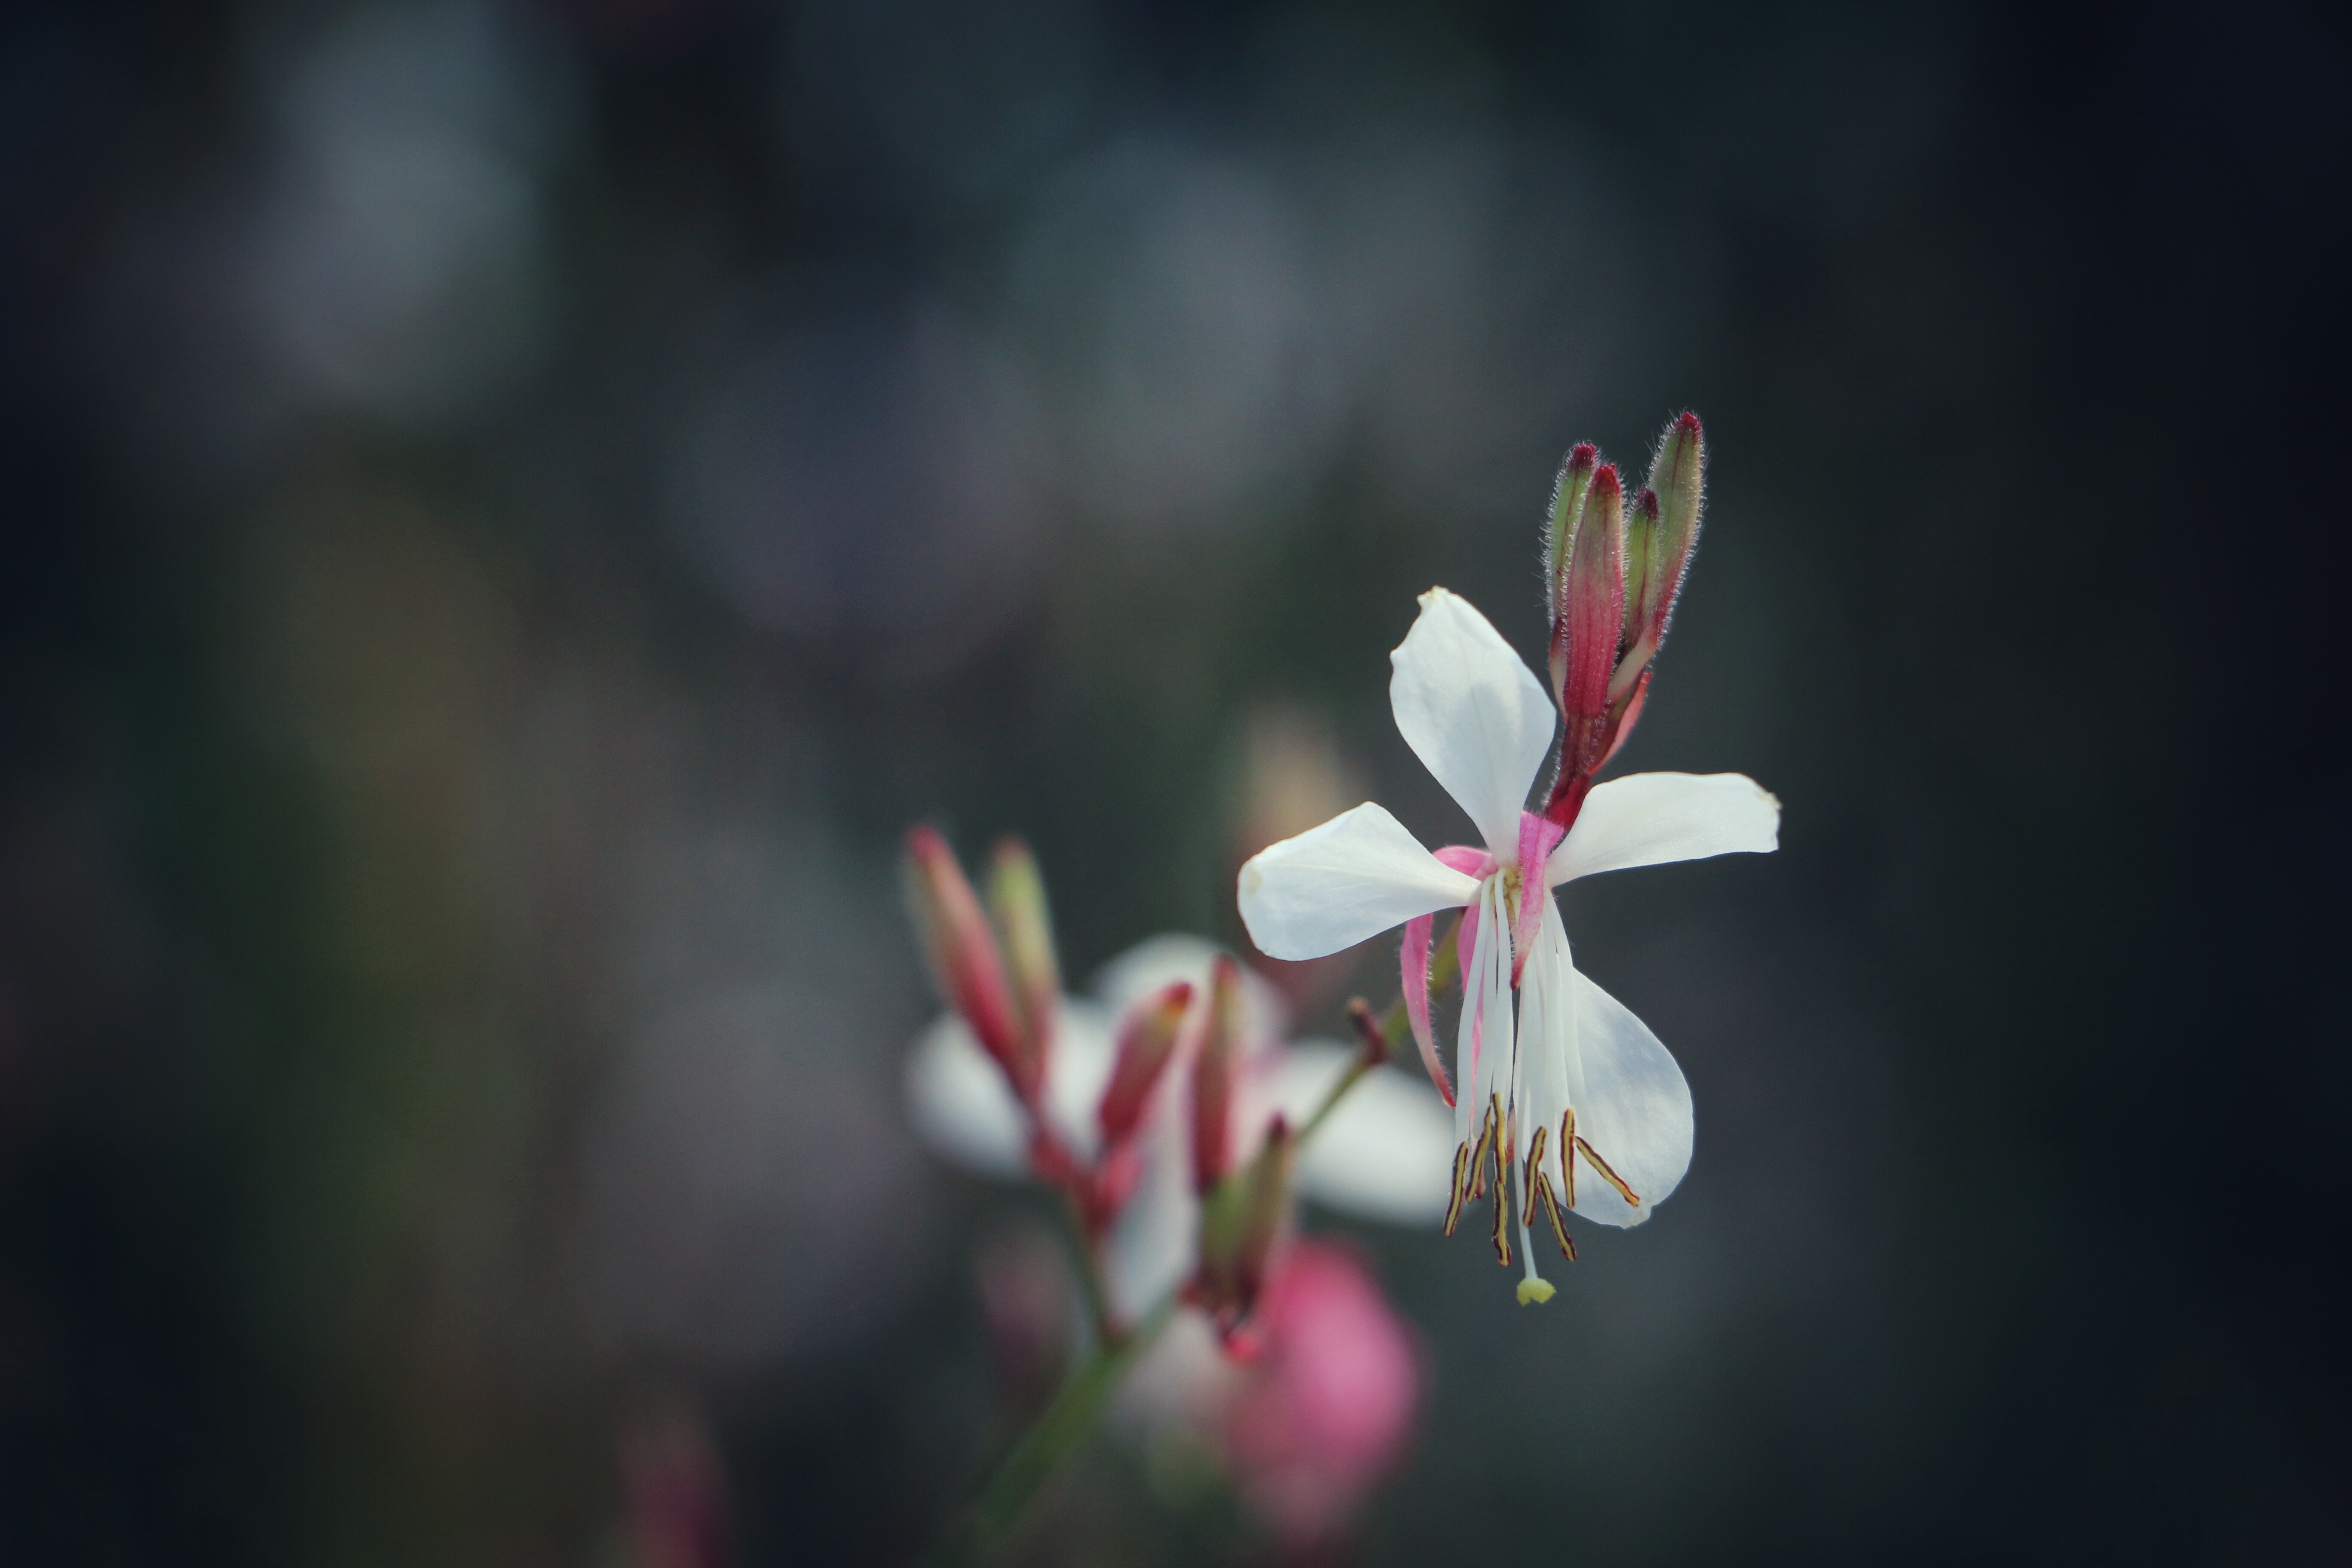
nature, blossom, plant, photography, sunlight, leaf, flower, petal, red, botany, flora, wildflower, close up, macro photography, flowering plant, plant stem, computer wallpaper, land plant